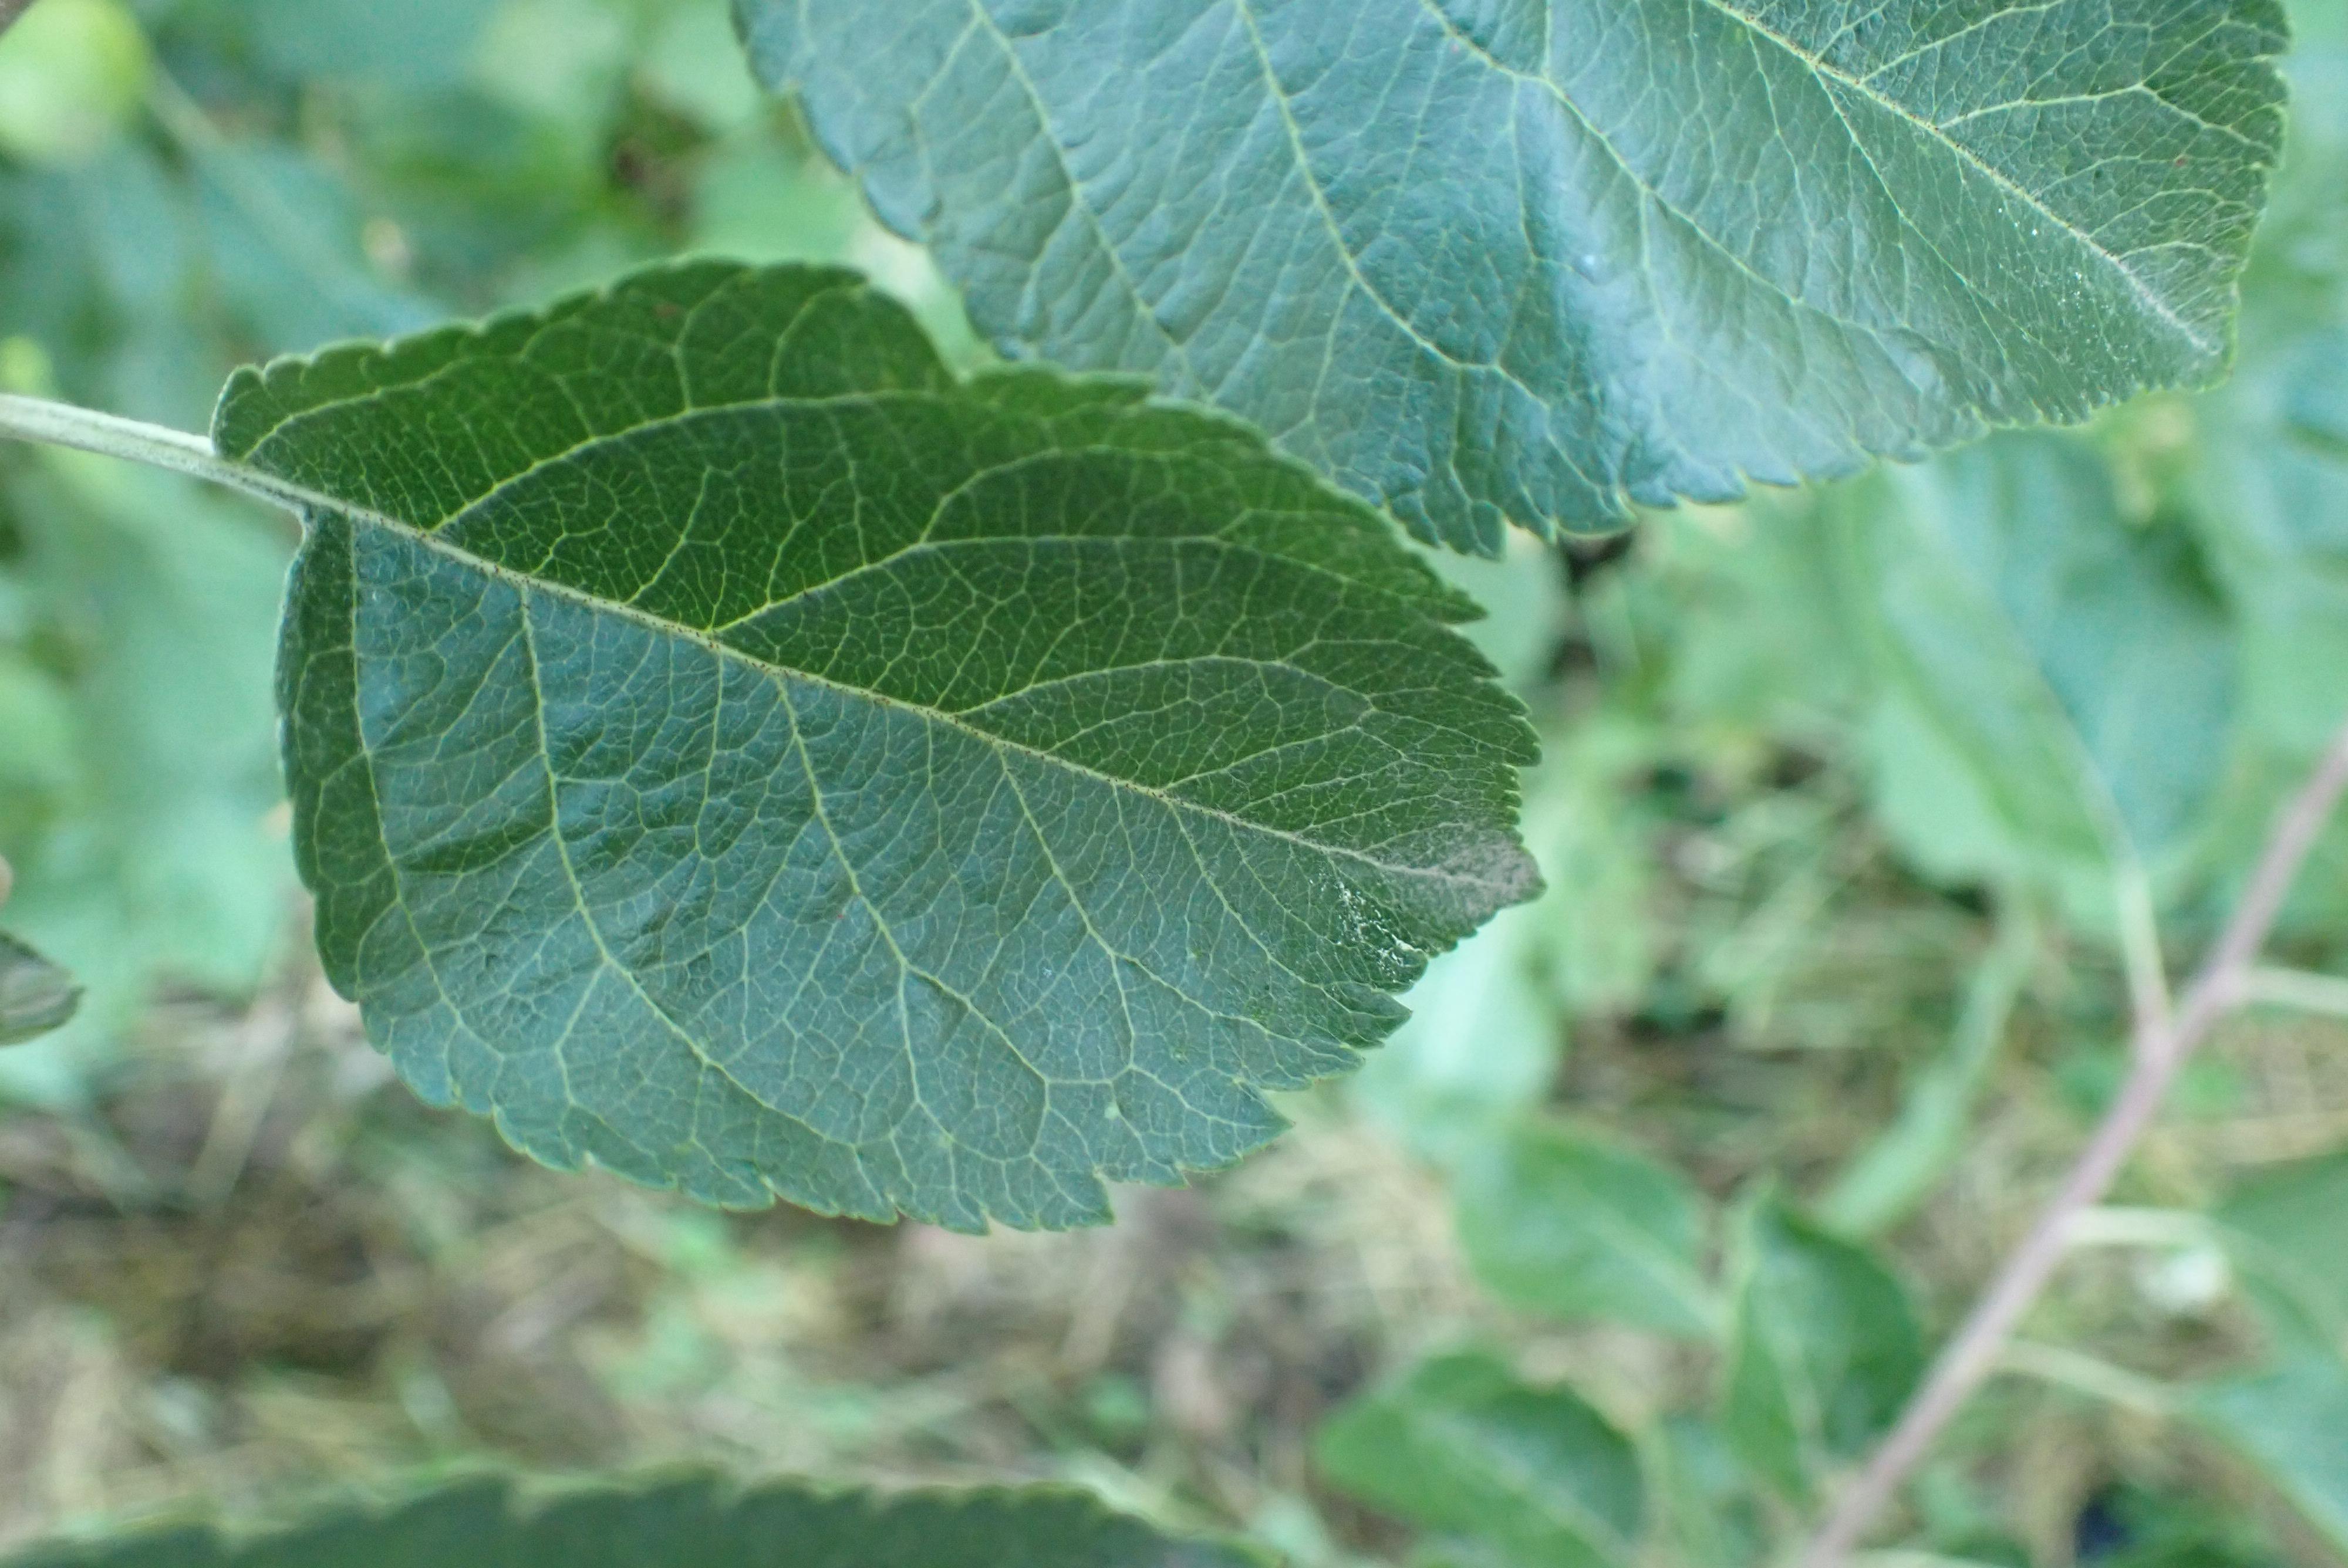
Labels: healthy